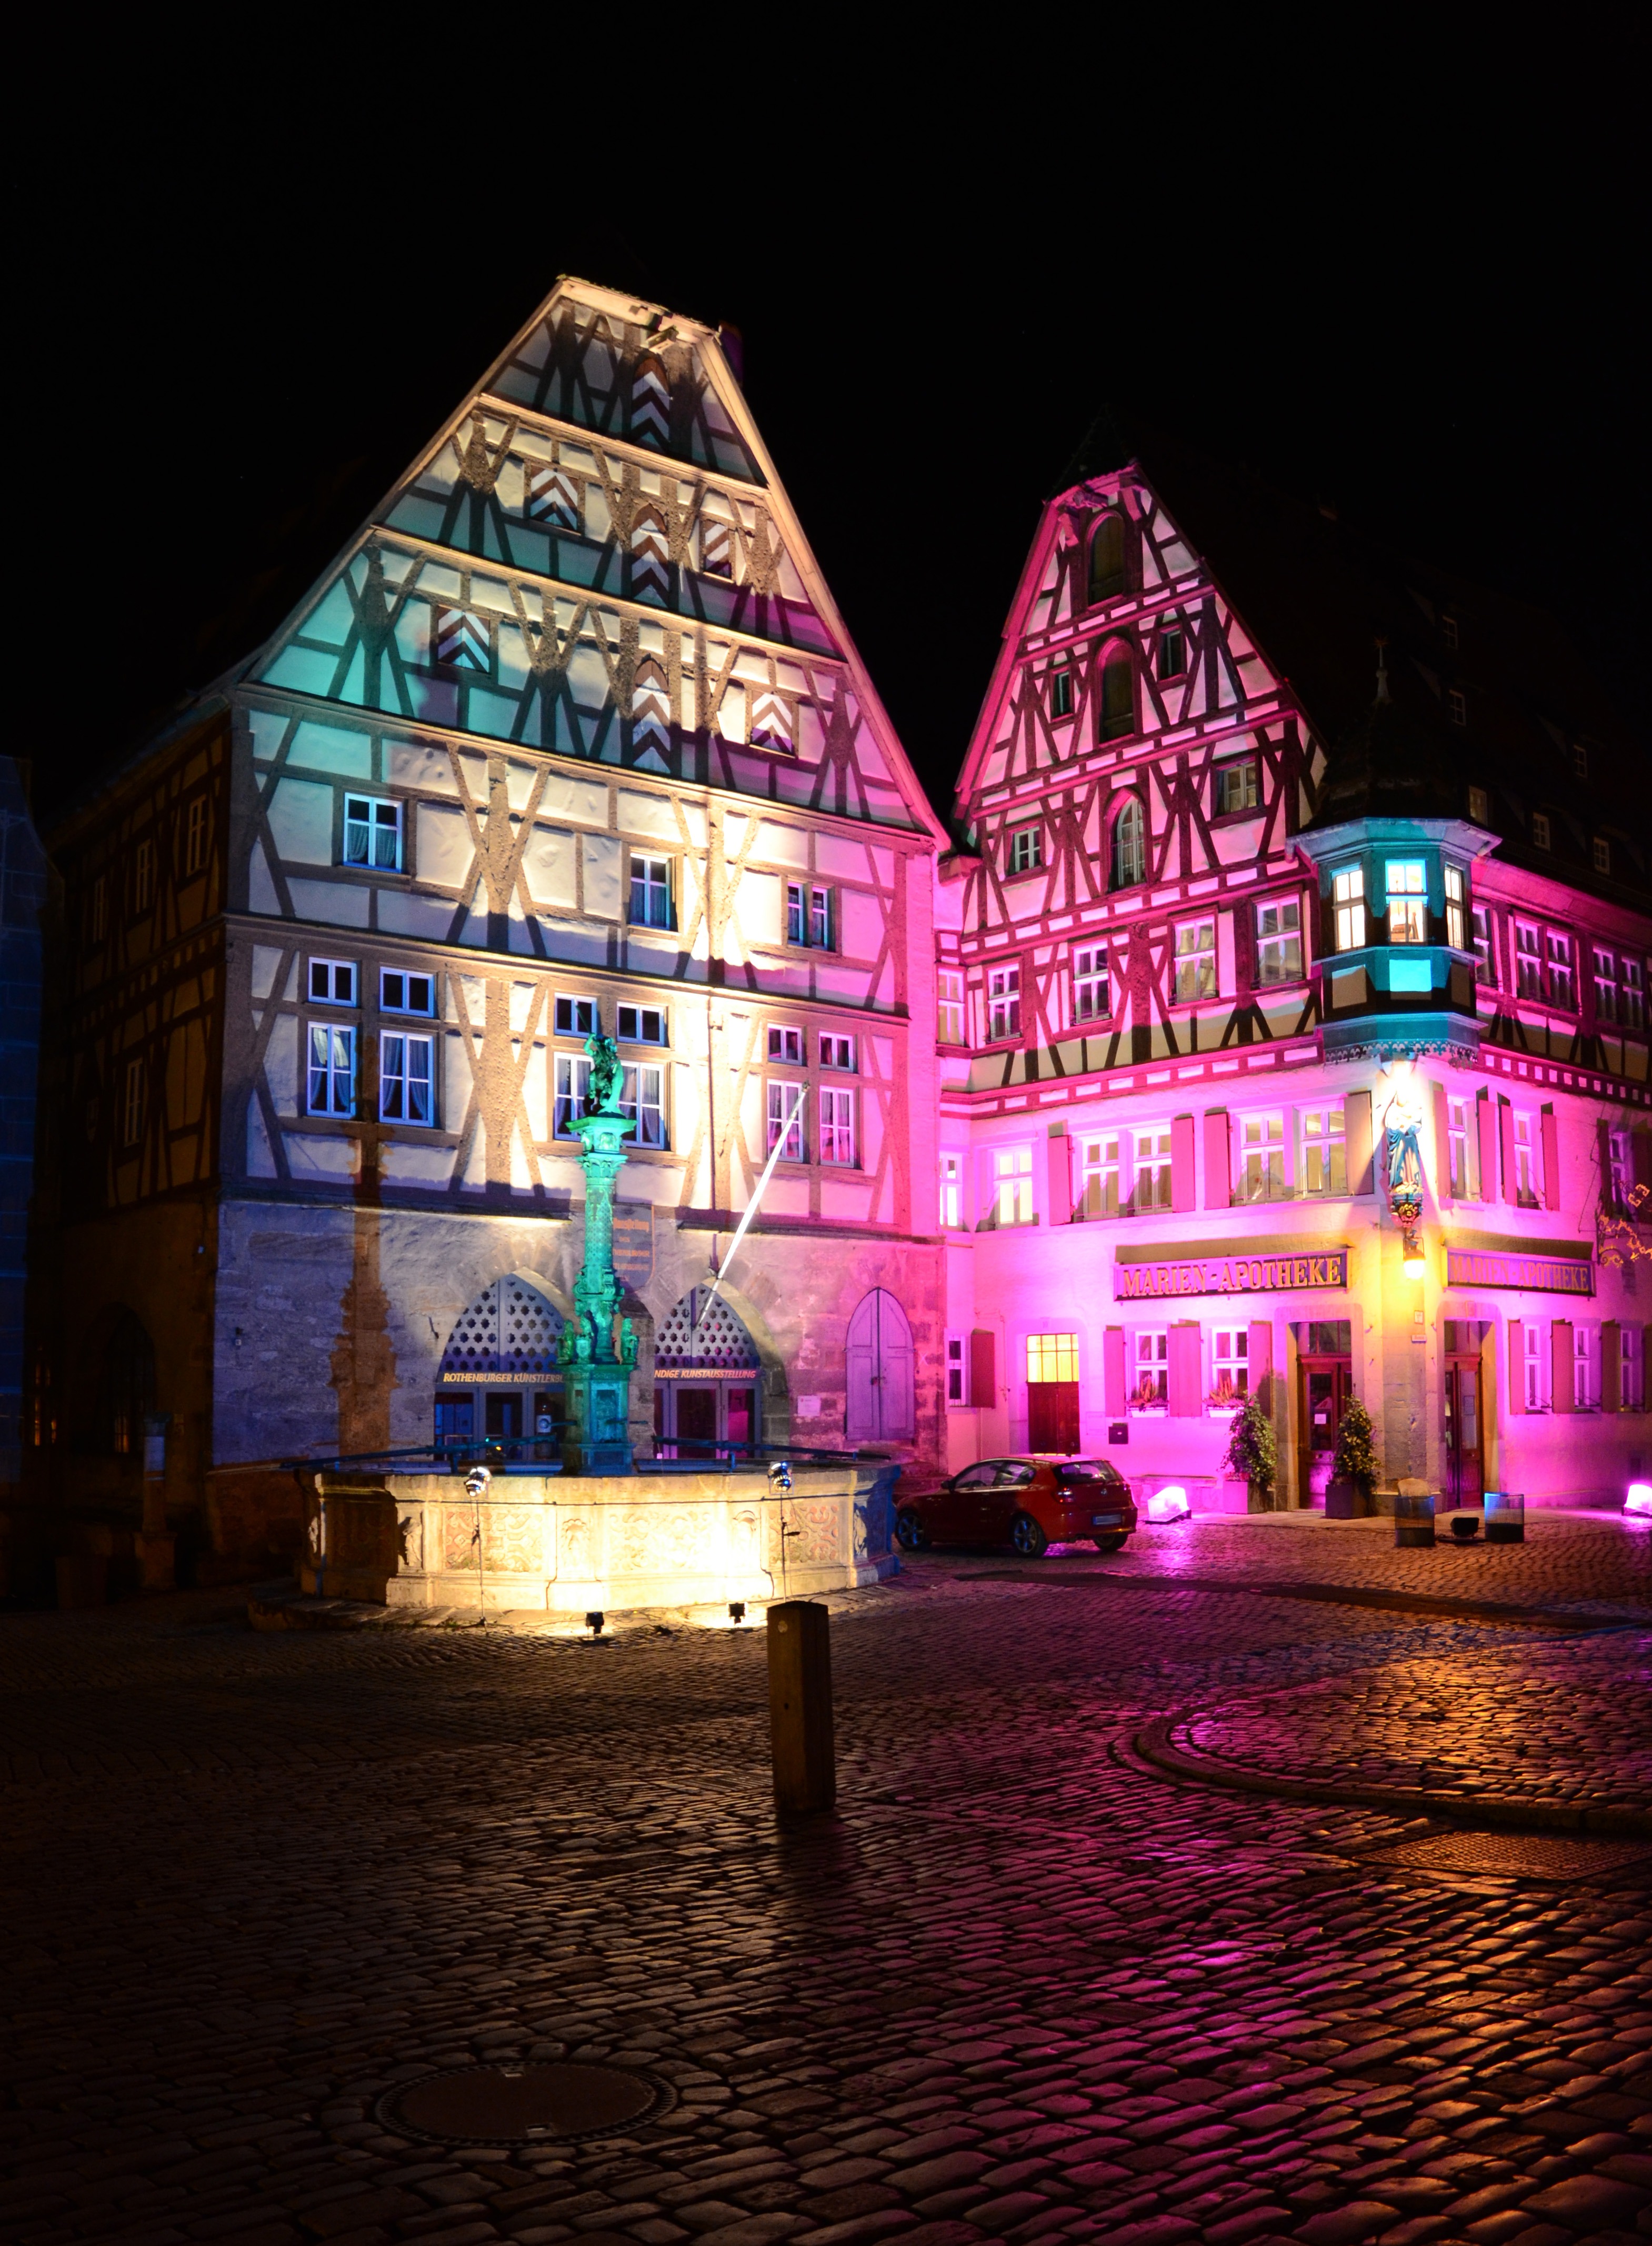
light, night, town, city, urban, cityscape, evening, reflection, landmark, lighting, christmas decoration, outside, lights, buildings, reflections, germany, beautiful, rothenburg ob der tauber